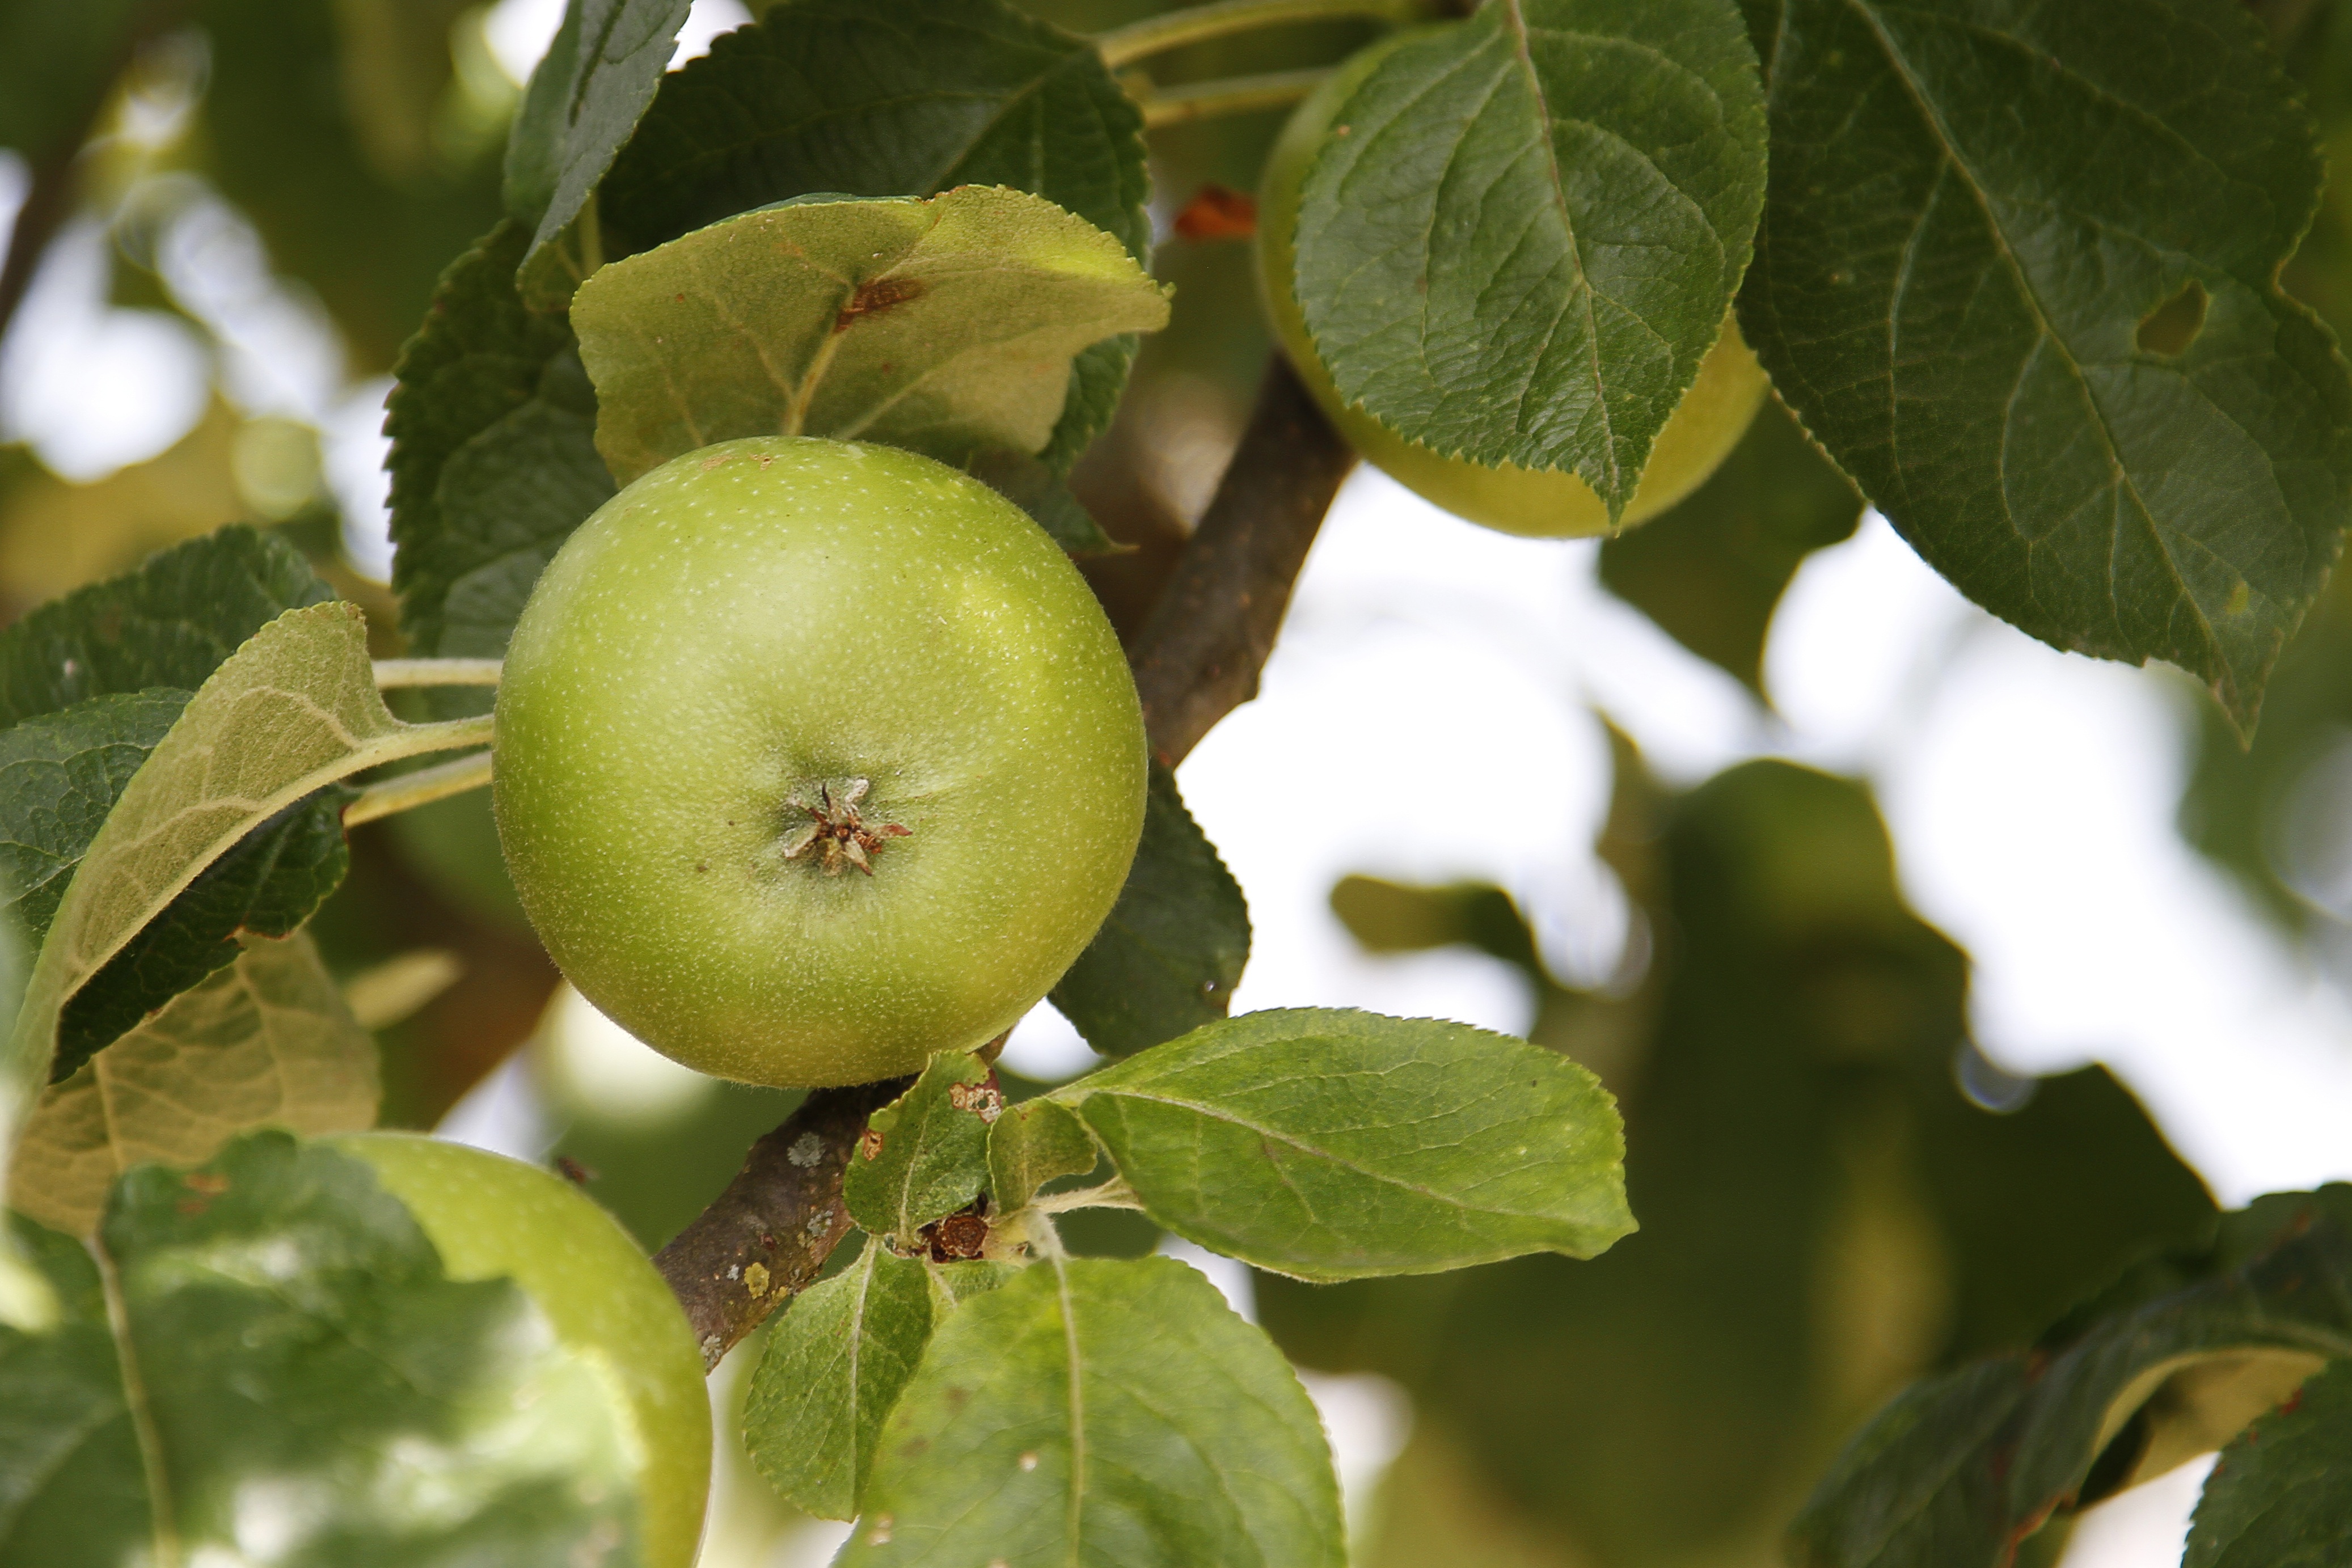
apple, tree, branch, plant, fruit, leaf, flower, food, green, produce, autumn, flora, flowering plant, rose family, land plant